Saving Mes Aynak

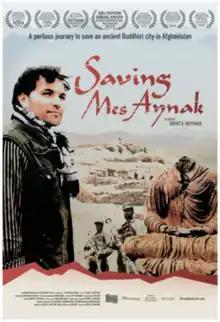

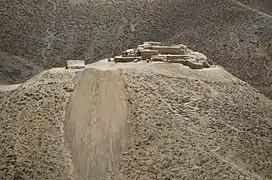
A view of Mes Aynak

Saving Mes Aynak is a 2014 independent documentary film, directed, produced, shot and edited by Brent E. Huffman. It was produced out of Kartemquin Films, the landmark Chicago-based documentary house, along with producer Zak Piper.